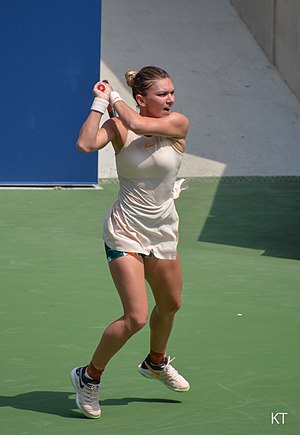
Wimbledon-mesterskaberne 2019
Simona Halep vandt mesterskabet for første gang.
Simona Halep
Wimbledon-mesterskaberne 2019 var en tennisturnering, der blev spillet udendørs på græsbaner i perioden 1. - 14. juli 2019 i All England Lawn Tennis and Croquet Club i London, Storbritannien. Det var den 133. udgave af mesterskabet og den tredje grand slam-turnering i 2019. Kvalifikationen spilledes den 24. - 27. juni 2019 i Bank of England Sports Club i Roehampton.